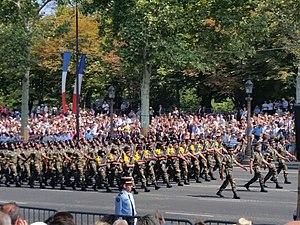
Le régiment du service militaire adapté de Mayotte défile le 14 juillet 2018 devant le Président de la République, à Paris, sous le commandement du Colonel Joël Bonte. Le RSMA est situé à Combani (Mayotte) et fait partie des FAZSOI.
Le détachement du SMA de Mayotte a été créé le 1ᵉʳ janvier 1988. Devenu le groupement du service militaire adapté en 2000, il prend l'appellation de bataillon du service militaire adapté de Mayotte le 1ᵉʳ juillet 2013. Puis il prend l'appellation de régiment du service militaire adapté le 31 mars 2018 et défile le 14 juillet de cette même année à Paris pour présenter le régiment au président de la République.